Greenwich Hospital, London

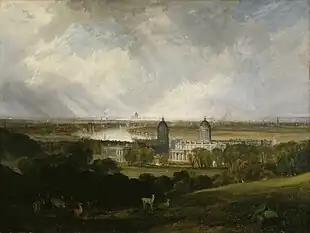
Greenwich Hospital, in the painting "London from Greenwich Park", in 1809, by William Turner

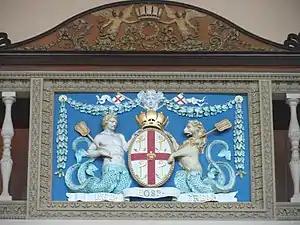
Detail in the Chapel of Saint Peter and Saint Paul

Greenwich Hospital was a permanent home for retired sailors of the Royal Navy, which operated from 1692 to 1869. Its buildings, initially Greenwich Palace, in Greenwich, London, were later used by the Royal Naval College, Greenwich and the University of Greenwich, and are now known as the Old Royal Naval College. The word "hospital" was used in its original sense of a place providing hospitality for those in need of it, and did not refer to medical care, although the buildings included an infirmary which, after Greenwich Hospital closed, operated as Dreadnought Seaman's Hospital until 1986.